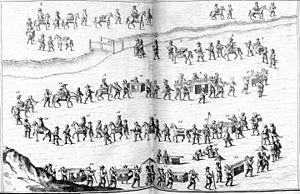
Les missions de la compagnie néerlandaise des Indes orientales à Edo sont des missions régulières de tribut auprès de la cour du shogun Tokugawa à Edo, destinées à réaffirmer les liens entre le bakufu et les opperhoofd. Les opperhoofd de la manufacture néerlandaise de Dejima et sa suite sont escortés par les Japonais à Edo où ils présentent des cadeaux exotiques et élaborés au shogun : horloges, télescopes, médicaments, éléments d'artillerie et animaux rares constituent les cadeaux habituels des missions d'hommage. Le shogun offre en retour des cadeaux aux Hollandais. Comme c'est le cas en Chine, le système de tribut permet de renforcer l'idée de la suprématie du shogun sur ses sujets.